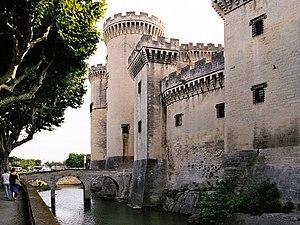
Tarascon est une commune française située à l'extrémité ouest du département des Bouches-du-Rhône en région Provence-Alpes-Côte d'Azur.